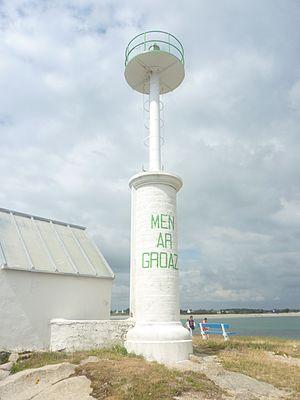
Lesconil
Plobannalec-Lesconil [plobanalɛk lɛskonil] est une commune du département du Finistère, dans la région Bretagne, en France. Située tout au sud de l'entité de tradition du Pays Bigouden, la commune est constituée de deux agglomérations :